Sharon Carpenter

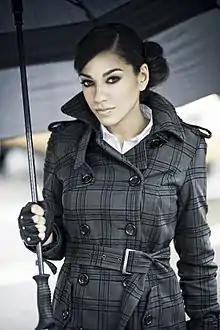
Carpenter in 2009

Sharon Lee Carpenter (born 2 March 1982) is a British broadcast journalist, television host, and producer. She has worked as an on-air personality for a number of top American television networks including CBS, BET, Sean "Diddy" Combs' REVOLT TV, and VH1. Currently, she is a host for BBC America and often contributes on CNN, Good Morning America and UK morning show "Lorraine." She also co-hosts a pop culture podcast with Hollyoaks actress Jorgie Porter, "Loose Lips." Carpenter recently won both a Telly Award and a Webby Awards honor for an Instagram Live series she created during the coronavirus pandemic - a celebrity interview show called "Let's Go Live!"